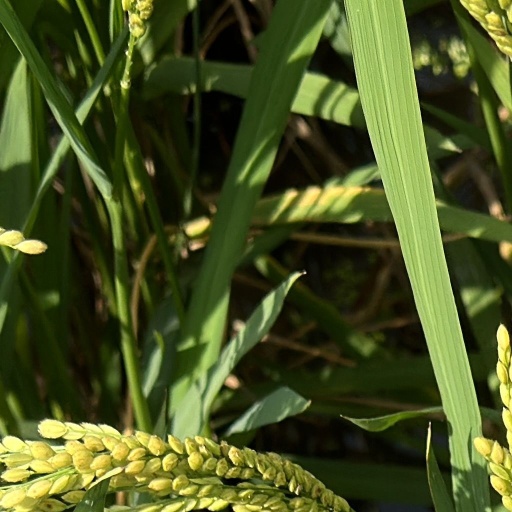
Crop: rice